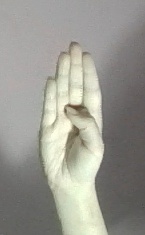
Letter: kaaf